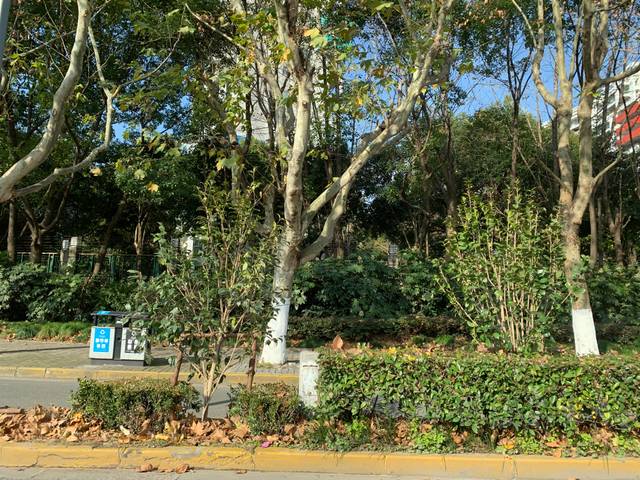
Region: China
Coordinates: 31.215, 121.538